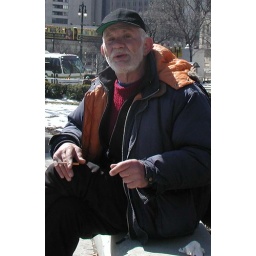
We talked about the meaning of life while he drank out of a paper bag at 10:00 in the morning